Let the Good Times Roll (film)

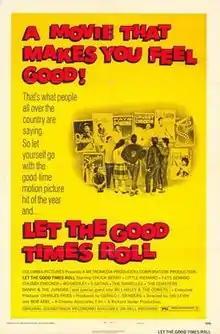
Theatrical release poster

Let the Good Times Roll is a 1973 rockumentary / concert film directed by Robert Abel and Sidney Levin. It features numerous stars from the American pop and rock music scene of the 1950s.